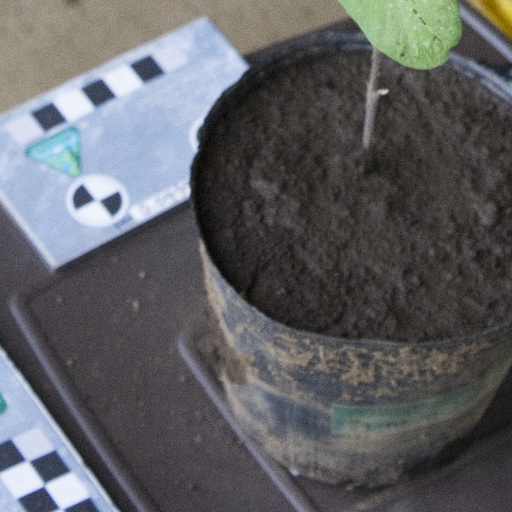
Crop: soybean